Kir royal

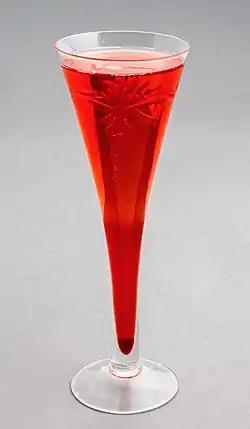

The Kir royal is a French cocktail, a variation on the Kir. It consists of crème de cassis topped with champagne, rather than the white wine used in traditional Kir. This apéritif is typically served in a flute glass.